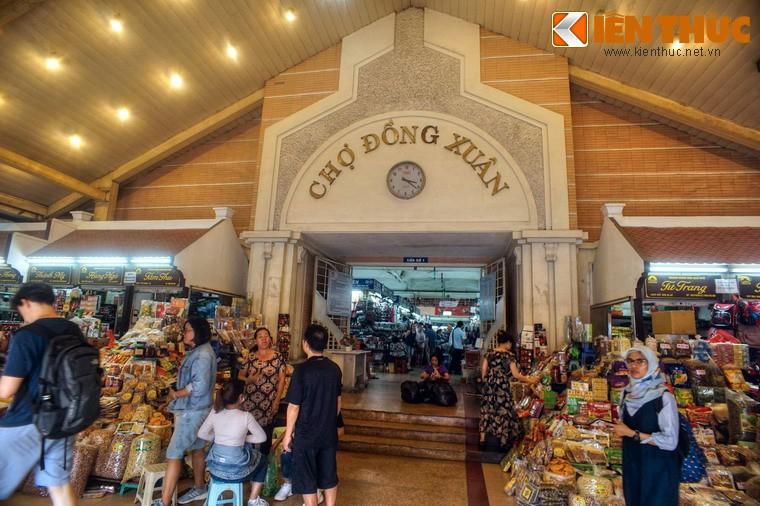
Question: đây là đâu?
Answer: đây là chợ đồng xuân